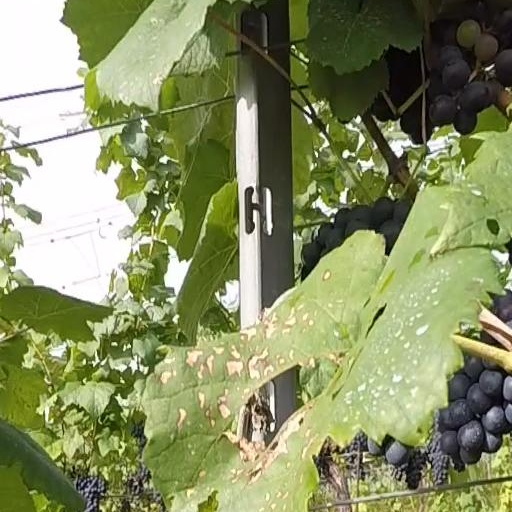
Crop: grape